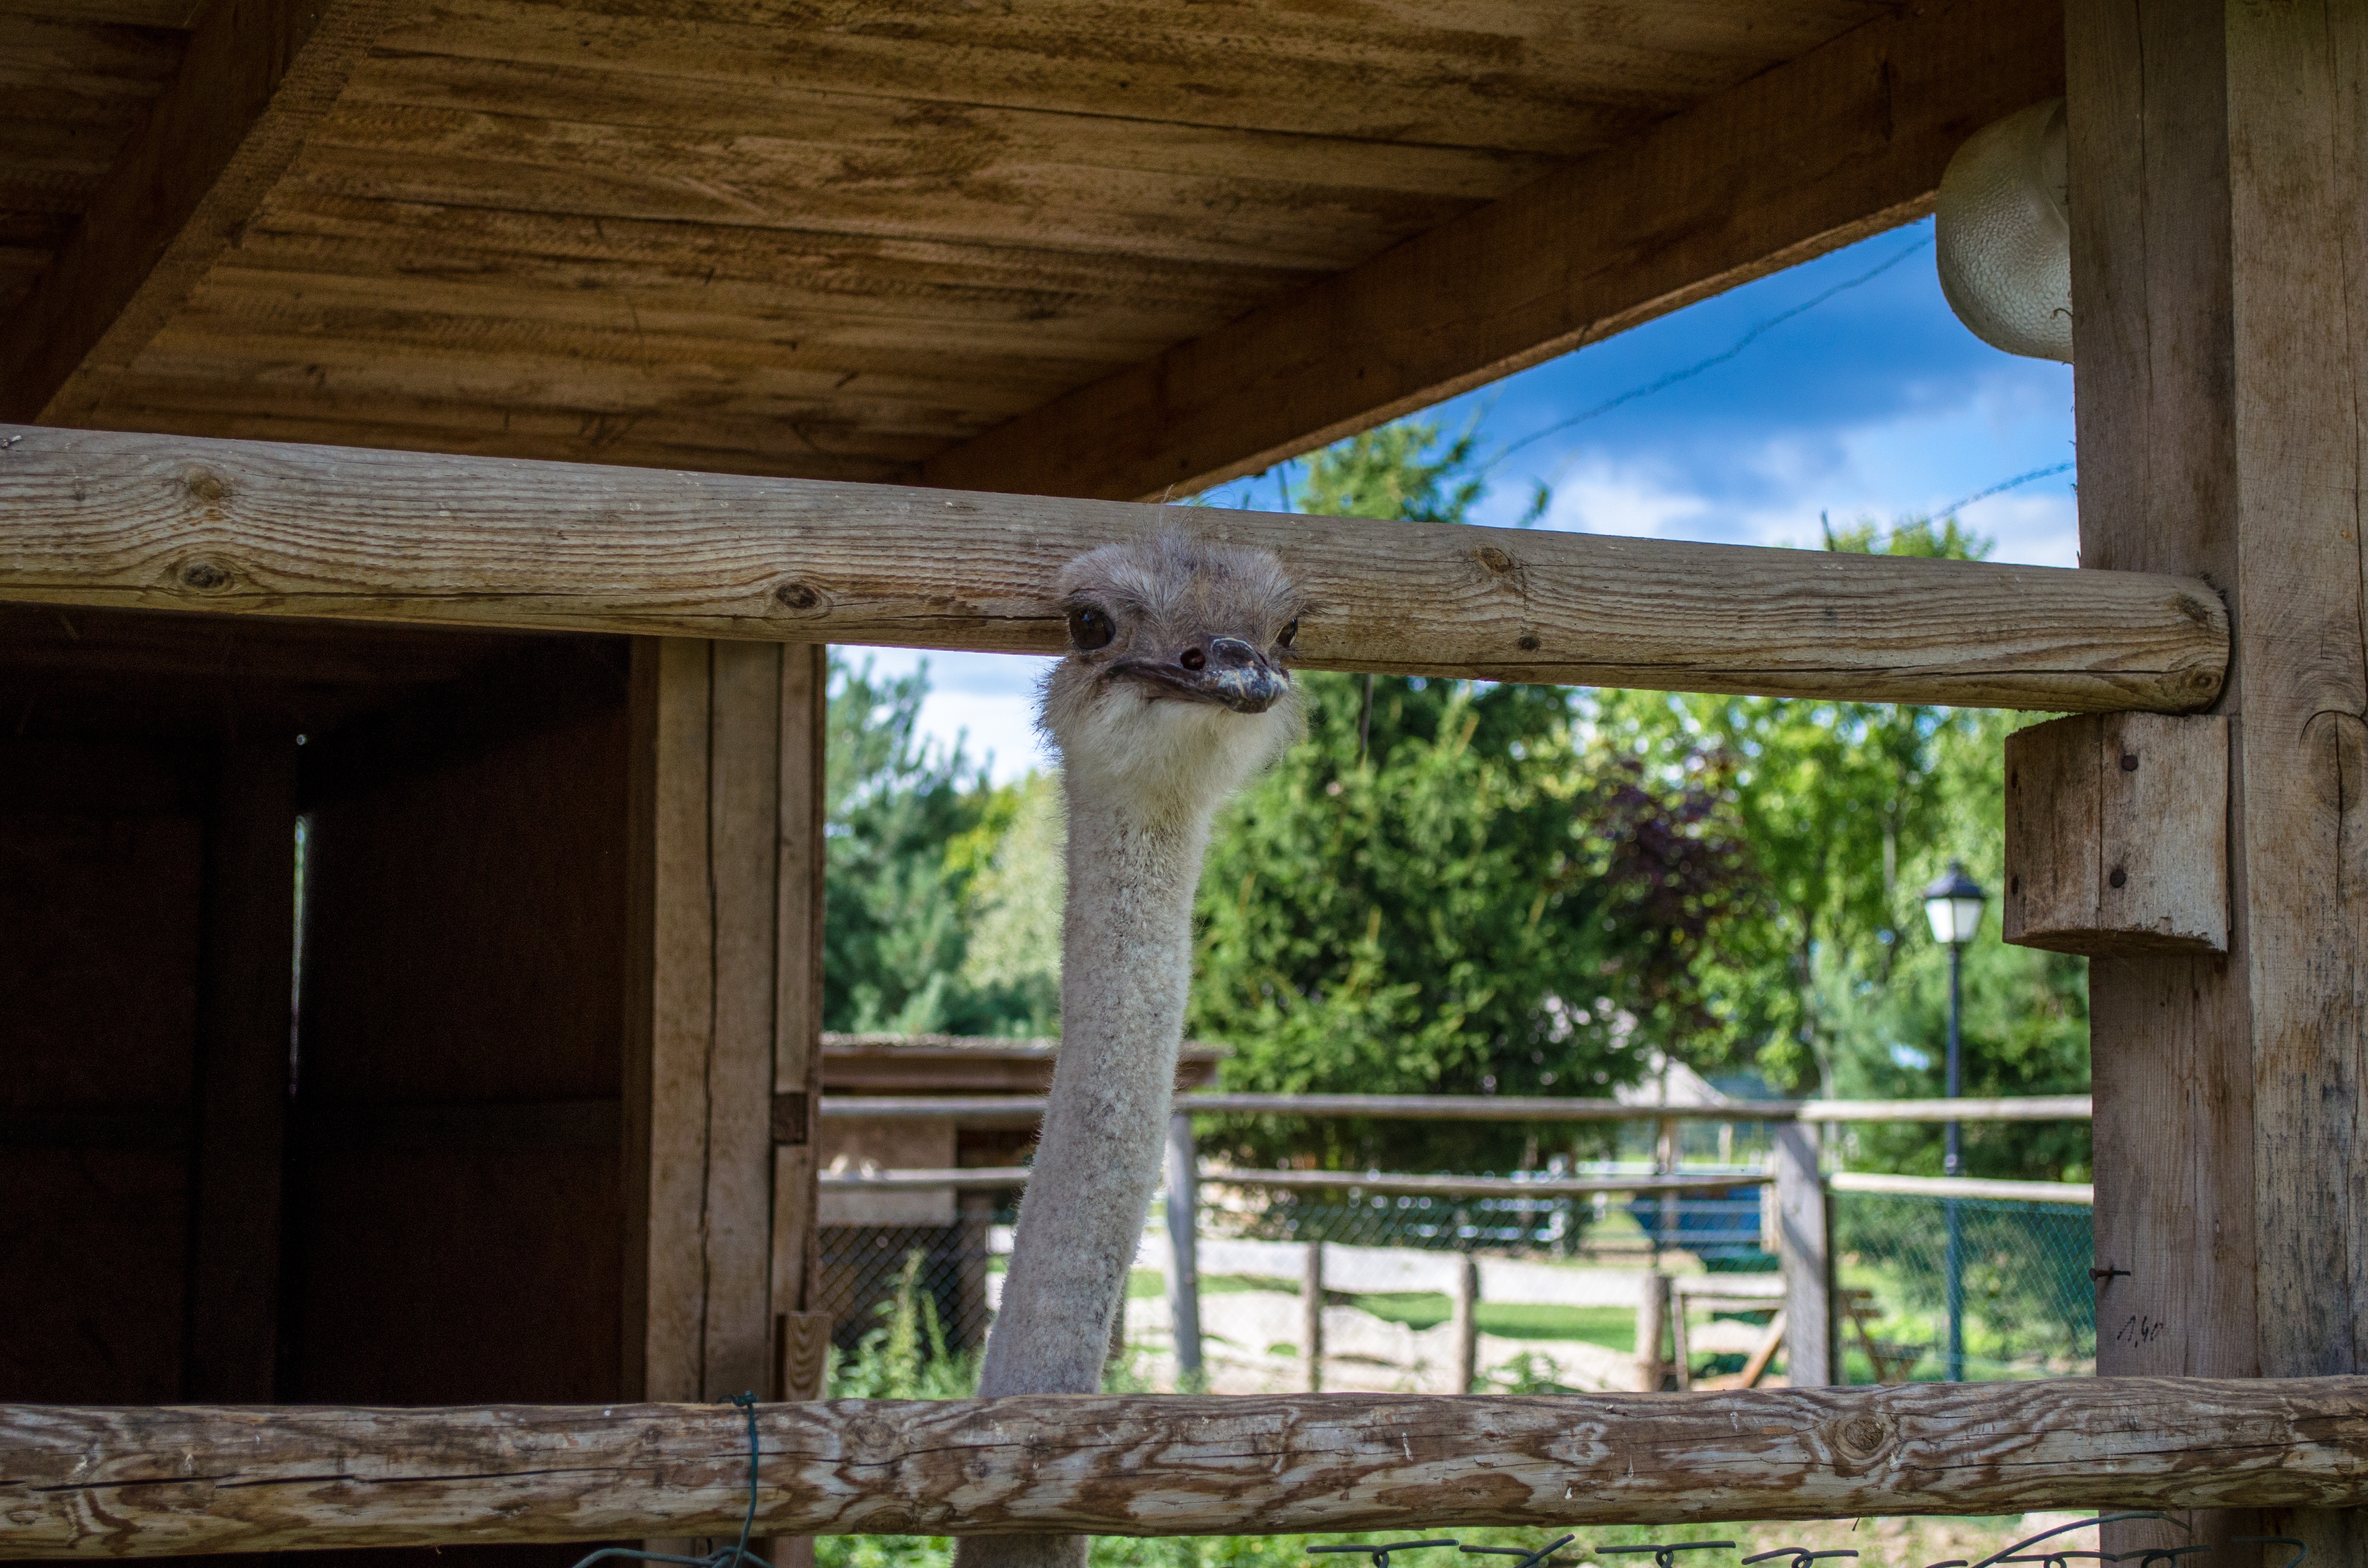
nature, forest, bird, wood, farm, shed, summer, beam, zoo, cottage, tourism, ostrich, log cabin, outdoor structure